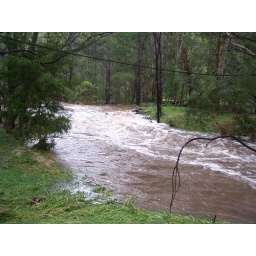
Blaxlands Arm - water over rock weir structure